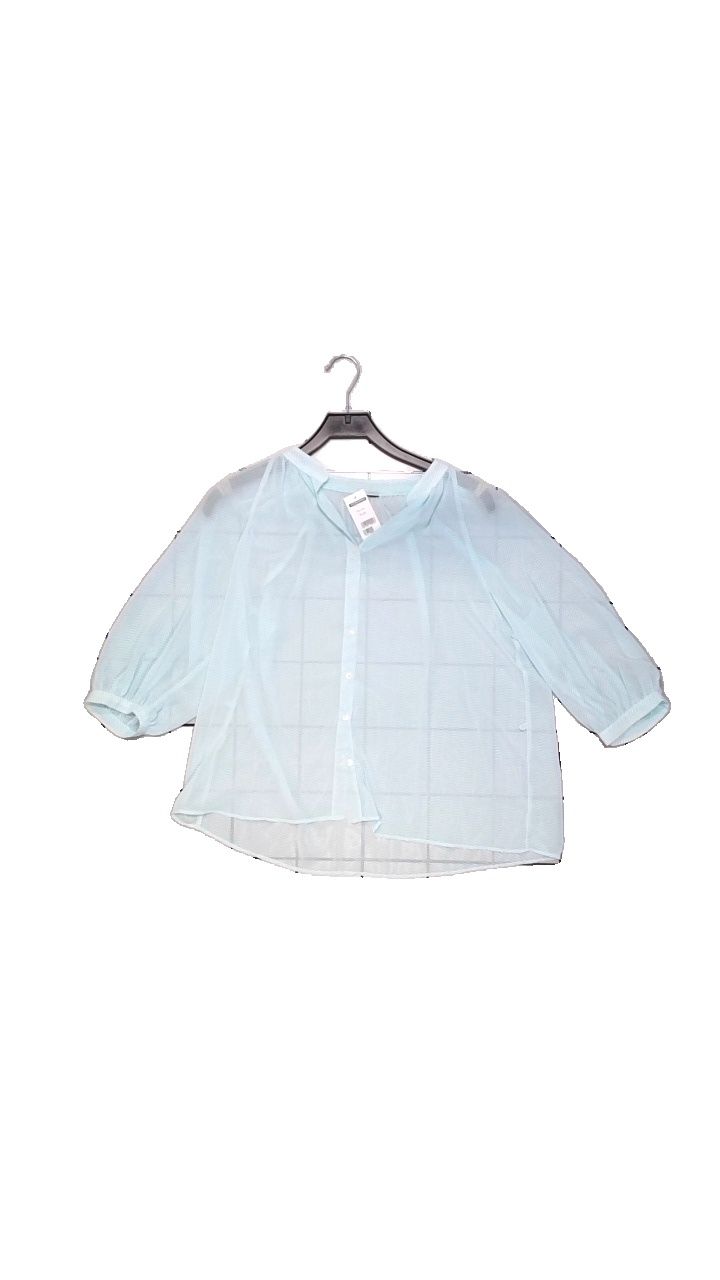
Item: Blouse (Ladies)
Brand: Missing
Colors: White, Turquoise
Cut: Loose
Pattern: Geometric print
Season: Summer
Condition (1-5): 5
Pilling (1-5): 5
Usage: Reuse
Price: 50-100